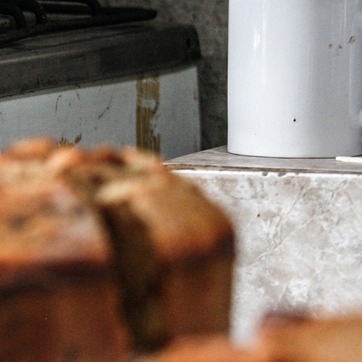
Material: food